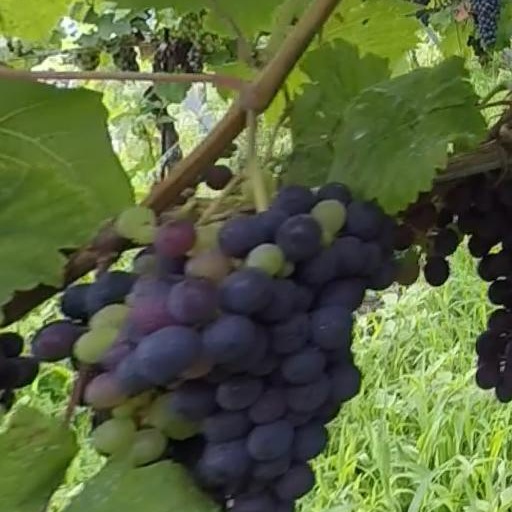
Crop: grape